Enrique Molina Garmendia

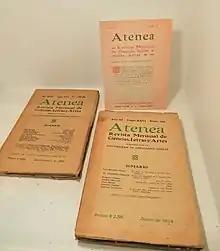
First editions (1924), 108 (1934) and 295–296 (1950) of the Journal, "Atenea," founded by Enrique Molina, exhibited at the Gallery of History at Conceptión.

The work "Tribute to the Spirit of the Founders of the University of Concepción", designed by Samuel Román, honors Enrique Molina as the co-founder and first rector of the University of Concepción.